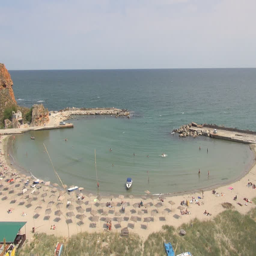
aerial view of a beautiful beach